Arlöv

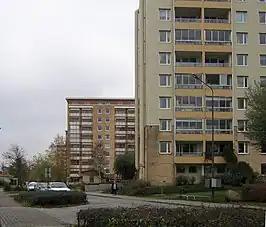
9-floored apartments along E22

Arlöv Church dates from 1900 and is Neo-Gothic in style; it was built to accommodate the growing congregation. The former office building of Danisco Sugar was bought in 2008 by the Church of Scientology who opened their new church, a so-called ""Ideal org"" there in 2009.